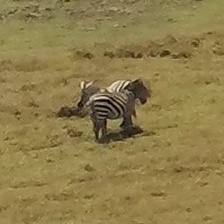
Pose orientation: right